Hrudaya Kaleyam

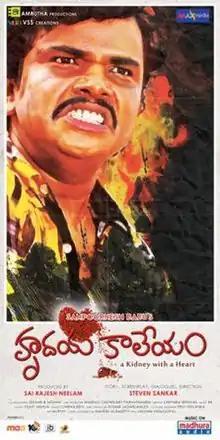
Movie poster

Hrudaya Kaleyam is a 2014 Indian Telugu-language parody film directed by Sai Rajesh Neelam. It stars debutant Sampoornesh Babu in the lead role.